Projectile point

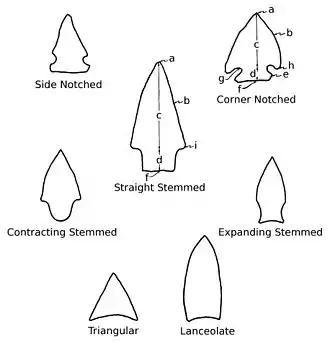
Standard projectile point terminology used in describing Native American projectile points: a – point or tip, b – edge, c – blade or face, d – step, e – tang, f – base, g – notch, h – barb, i – shoulder.

In archaeological terminology, a projectile point is an object that was hafted to a weapon that was capable of being thrown or projected, such as a javelin, dart, or arrow. They are thus different from weapons presumed to have been kept in the hand, such as knives, spears, axes, hammers, and maces.